Amanipilade

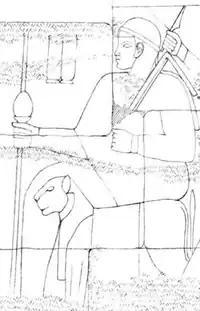
Relief of the Kushite ruler buried in Beg N. 25, conventionally identified as Amanipilade

Amanipilade is the name conventionally attributed to a Kushite queen regnant buried in pyramid Beg N. 25 in Meroë. Amanipilade ruled the Kingdom of Kush from Meroë in the middle of the fourth century AD. Circumstantial and indirect evidence suggests that she might have been the last ruler of the kingdom.